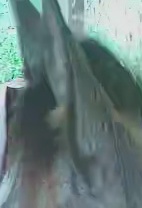
Face region: ears (position_of_ears)
Pain indicator: not_present